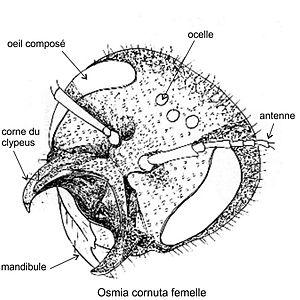
Osmia cornuta, tête de femelle, d'après un dessin modifié de Jean-Noël TASEI, «
L’osmie cornue est une espèce d'abeilles sauvages, présente dans toute l'Europe.